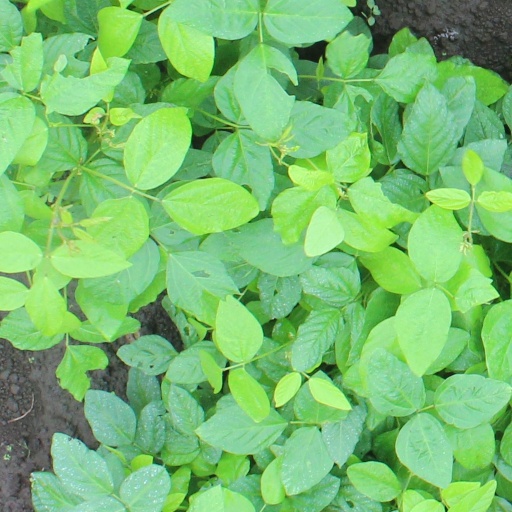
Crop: soybean